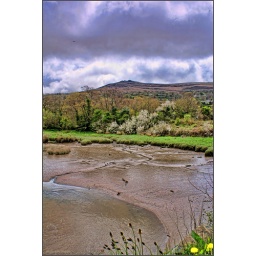
Mud flats of the river Nevern in the forground, the Preseli hills in the background. Big fat rain-filled clouds above. Nice day, really...